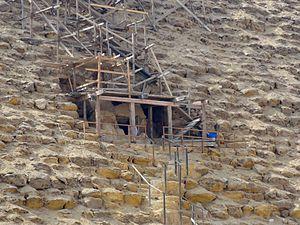
La pyramide rouge est la troisième pyramide d'Égypte de par ses dimensions et représente la première tentative réussie de pyramide à faces lisses. Elle est attribuée à Snéfrou, premier roi de la IVᵉ dynastie et se situe à Dahchour-Nord, près de la pyramide rhomboïdale à Dahchour-Sud, également attribuée à Snéfrou. Son nom ancien est Khâi-Snéfrou-Mehti. Son nom moderne de Pyramide rouge provient de la teinte rouge que prend les blocs internes, riches en fer et en manganèse, de la pyramide exposée aux rayons du Soleil, son parement blanc ayant disparu depuis longtemps. Cette pyramide présente certaines particularités : comme les autres pyramides de Snéfrou, elle ne contient pas de sarcophage ; elle possède le premier ensemble funéraire avec un temple haut ; et elle ne comportait aucun système de fermeture. Les pyramides de Snéfrou, d'un volume total de 3 300 000 mètres cubes, représentent le projet le plus ambitieux de toute l'Antiquité.